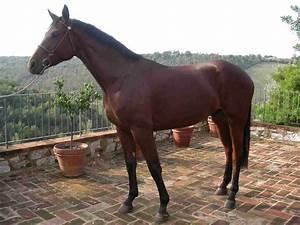
horse